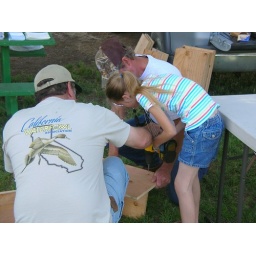
Construction of wooden duck boxes that will be placed in trees to provide homes for various ducks.